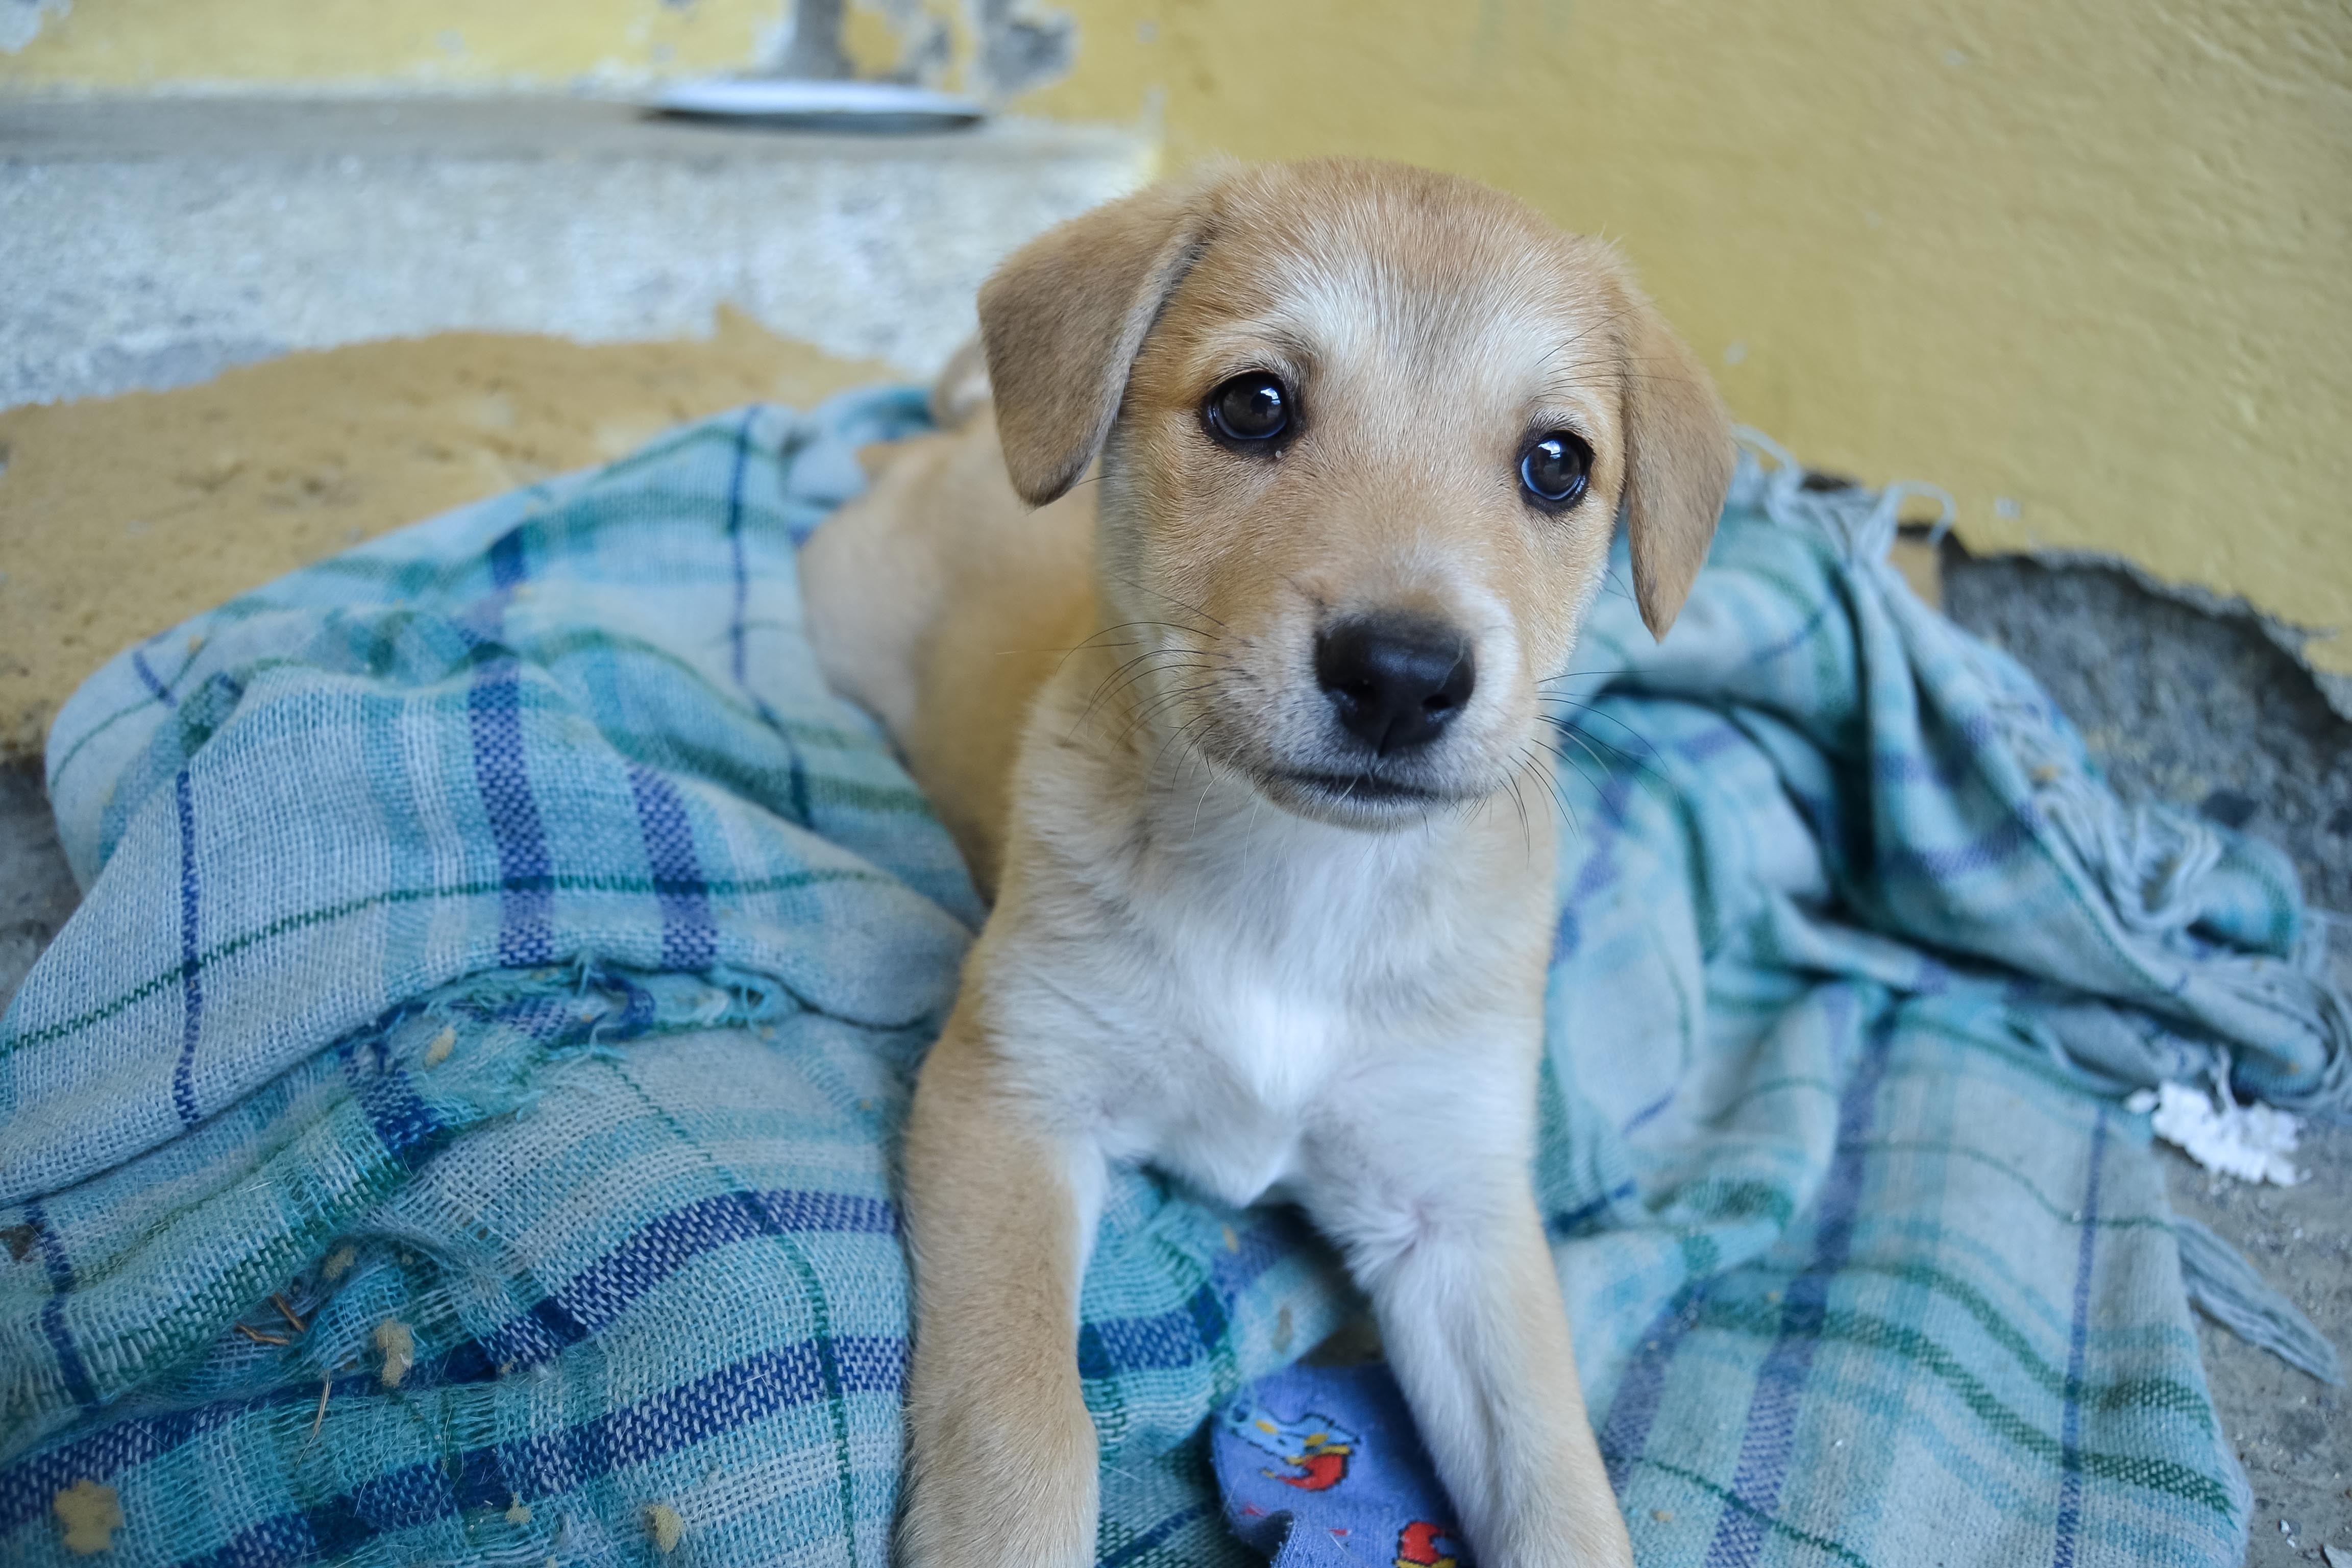
puppy, dog, pet, portrait, mammal, pets, grace, happy, animals, look, vertebrate, labrador retriever, hope, retriever, bitch, tenderness, loyalty, street dog, dog like mammal, dog crossbreeds